Australian art

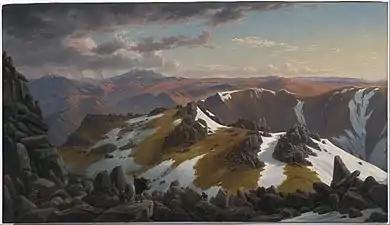
Eugene von Guérard, "North-east view from the northern top of Mount Kosciusko", 1863

Several professional natural-history illustrators accompanied expeditions in the early 19th century, including Ferdinand Bauer, who travelled with Matthew Flinders, and Charles-Alexandre Lesueur, who travelled with a French expedition led by Nicolas Baudin. The first resident professional artist was John Lewin, who arrived in 1800 and published two volumes of natural history art. Ornithologist John Gould was renowned for his illustrations of the country's birds. In the late 19th century Harriet and Helena Scott were highly respected natural history illustrators